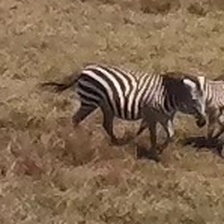
Pose orientation: right